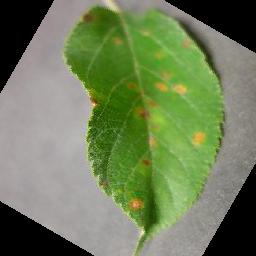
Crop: apple
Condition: cedar_rust